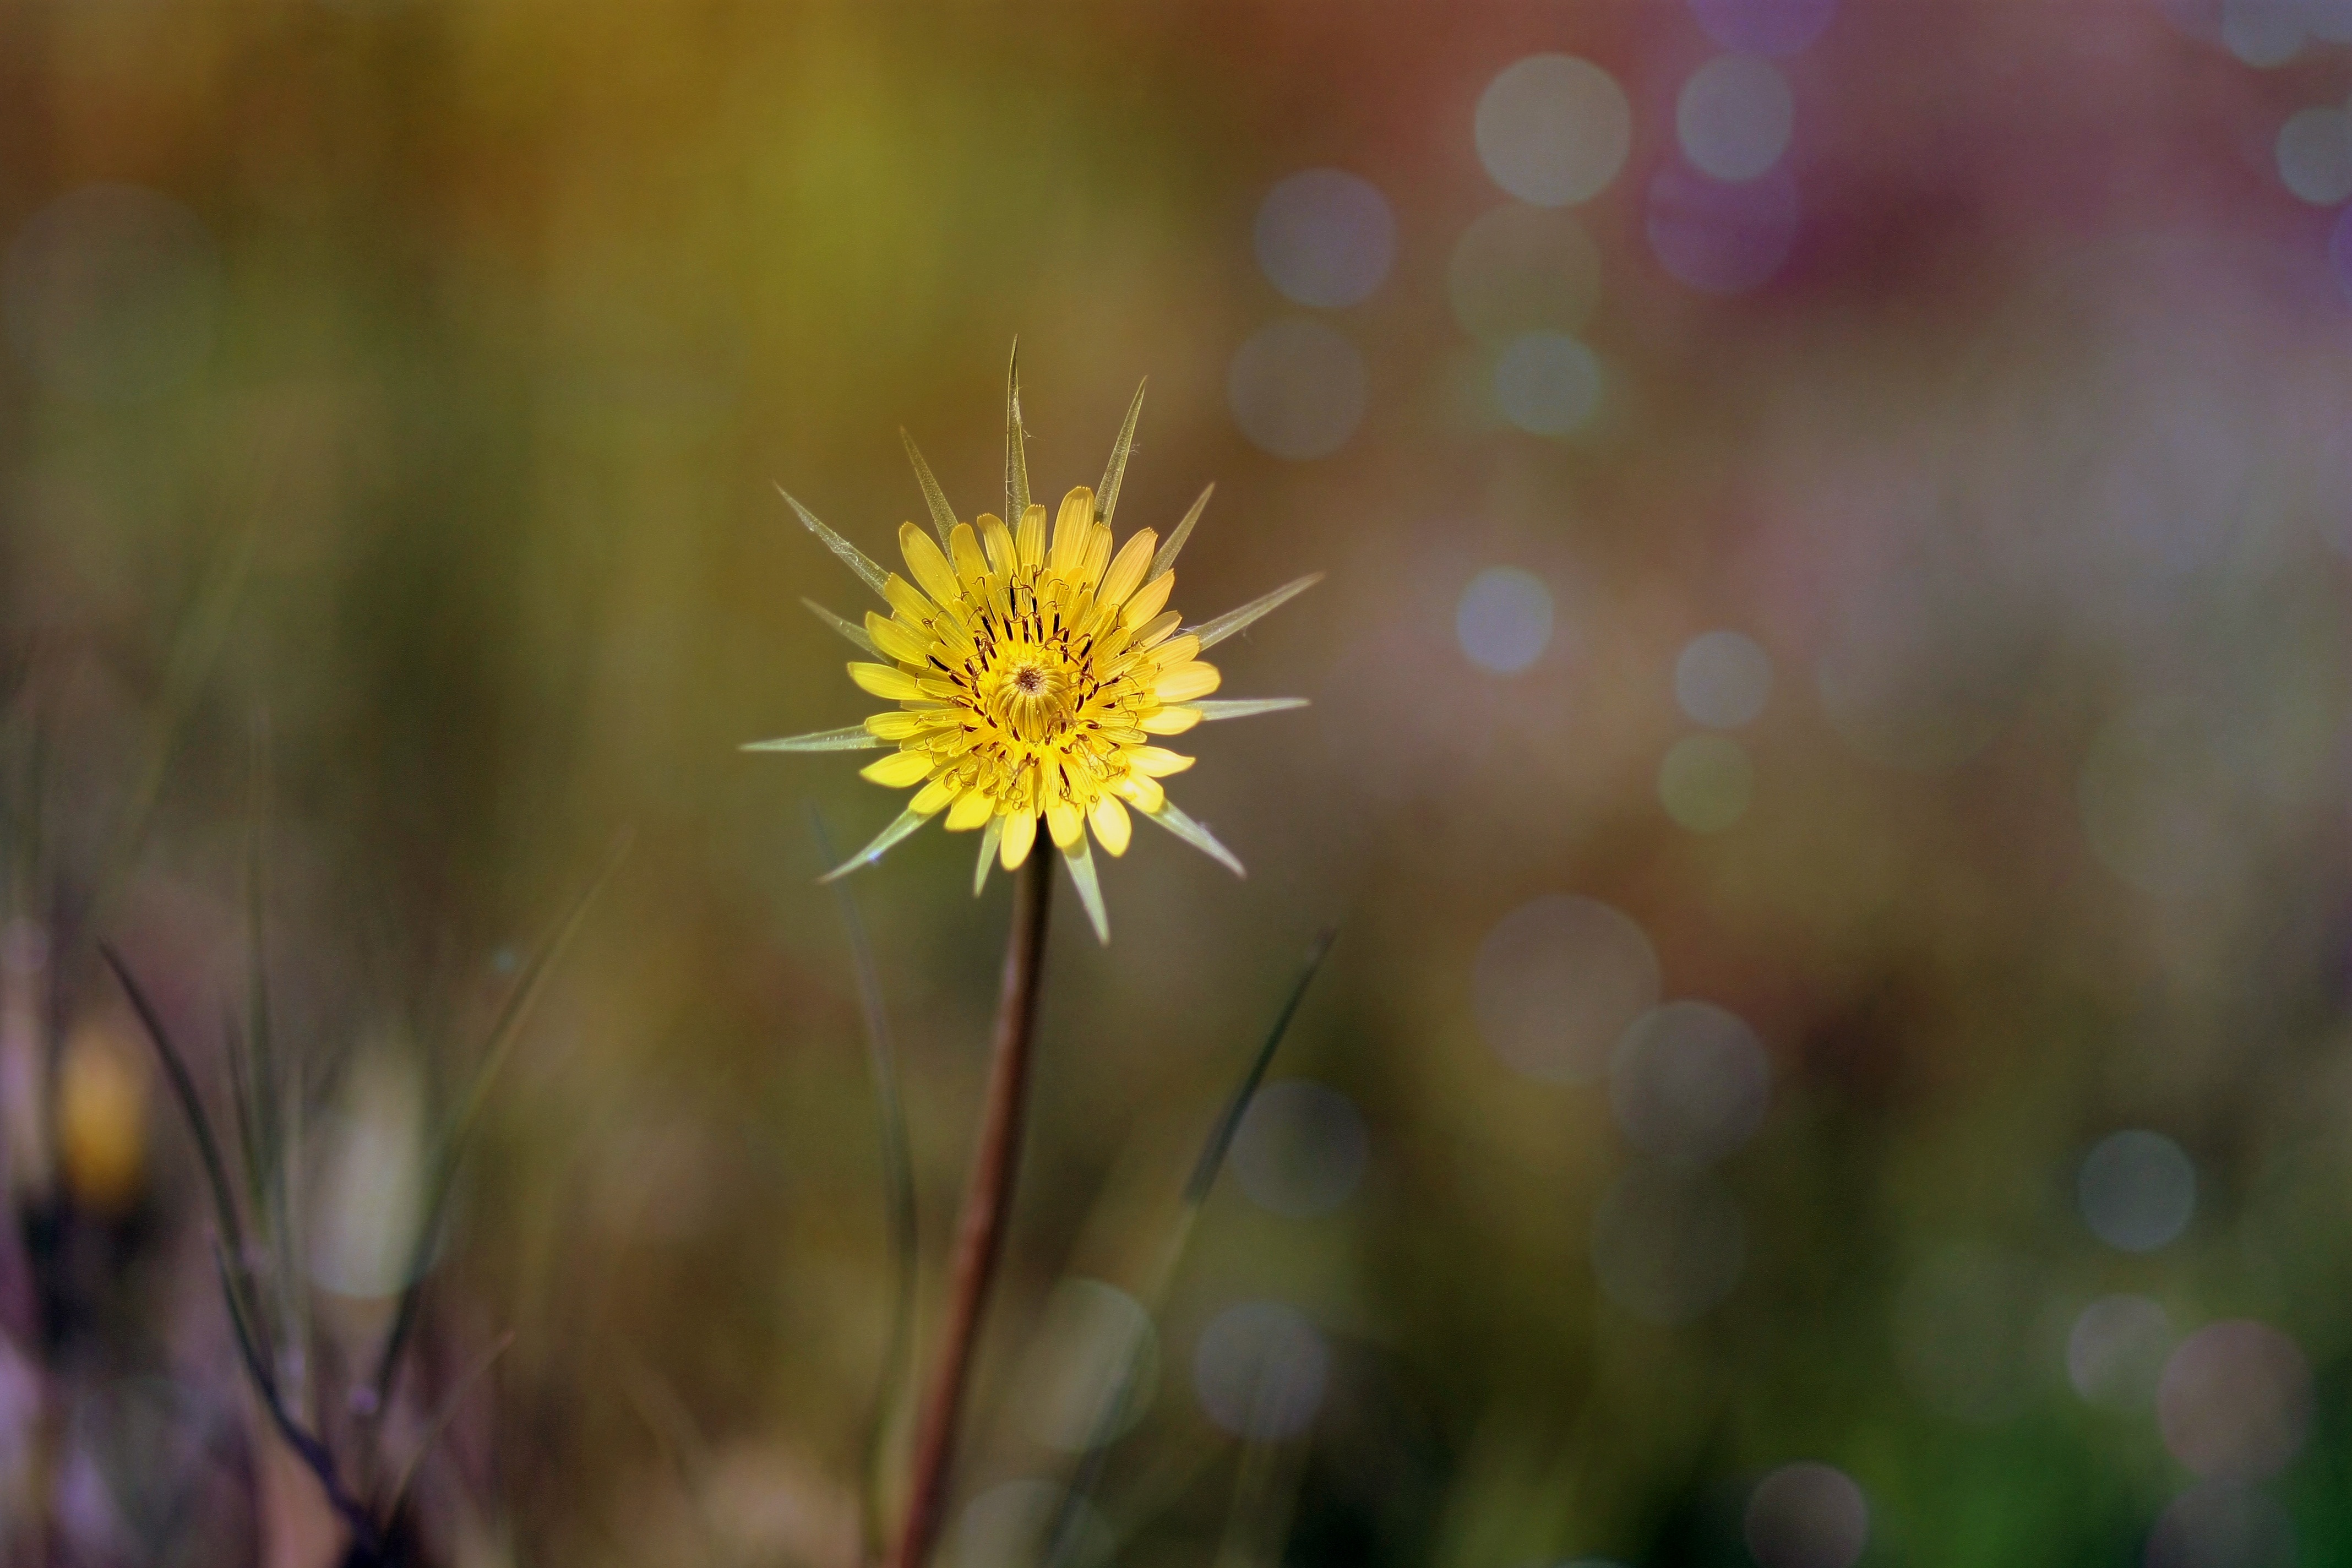
nature, grass, branch, blossom, plant, photography, meadow, dandelion, sunlight, leaf, flower, petal, autumn, botany, yellow, garden, flora, plants, wildflower, close up, macro photography, flowering plant, daisy family, plant stem, land plant